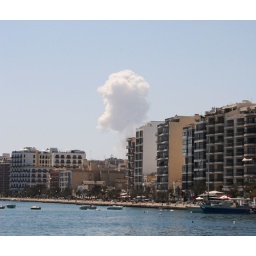
A firework factory exploded in Malta whilst i was on a boat tour. 1 person died